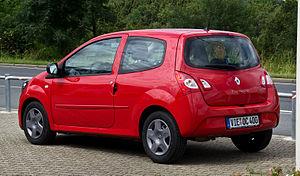
La Renault Twingo est une gamme d'automobile citadine du constructeur français Renault. Elle sera lancée en 1993, puis en 2007 et renouvelée depuis 2014. Une version électrique nommée Twingo ZE est présentée peu avant le Salon de l'automobile de Genève 2020.